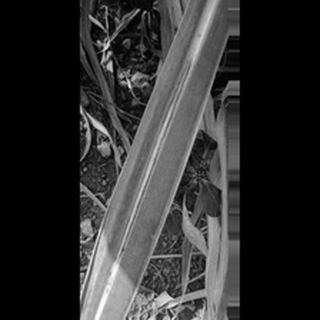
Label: sugarcane_red_rot